2019 IIHF U20 Challenge Cup of Asia

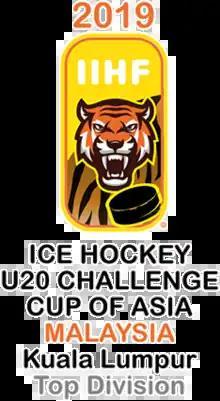

The 2019 IIHF U20 Challenge Cup of Asia was an international men's under-20 ice hockey tournament run by the International Ice Hockey Federation (IIHF). The tournament took place between 5 December and 8 December 2018 in Kuala Lumpur, Malaysia and was the fifth edition held since its formation in 2012 under the IIHF Challenge Cup of Asia series of tournaments. Malaysia won the tournament after finishing first in the standings. Kyrgyzstan finished in second place and the Philippines finished third.